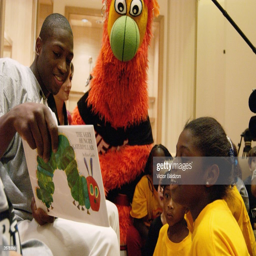
basketball shooting guard holds a book as a child reads while person watches during the read to achieve event .